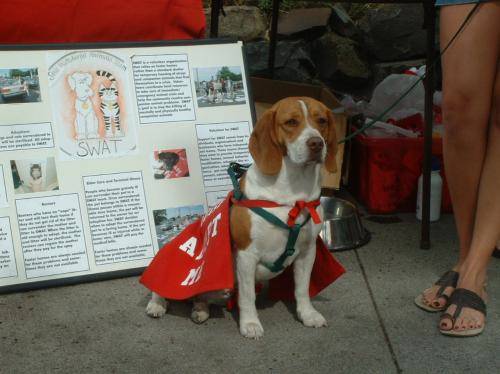
Label: dog